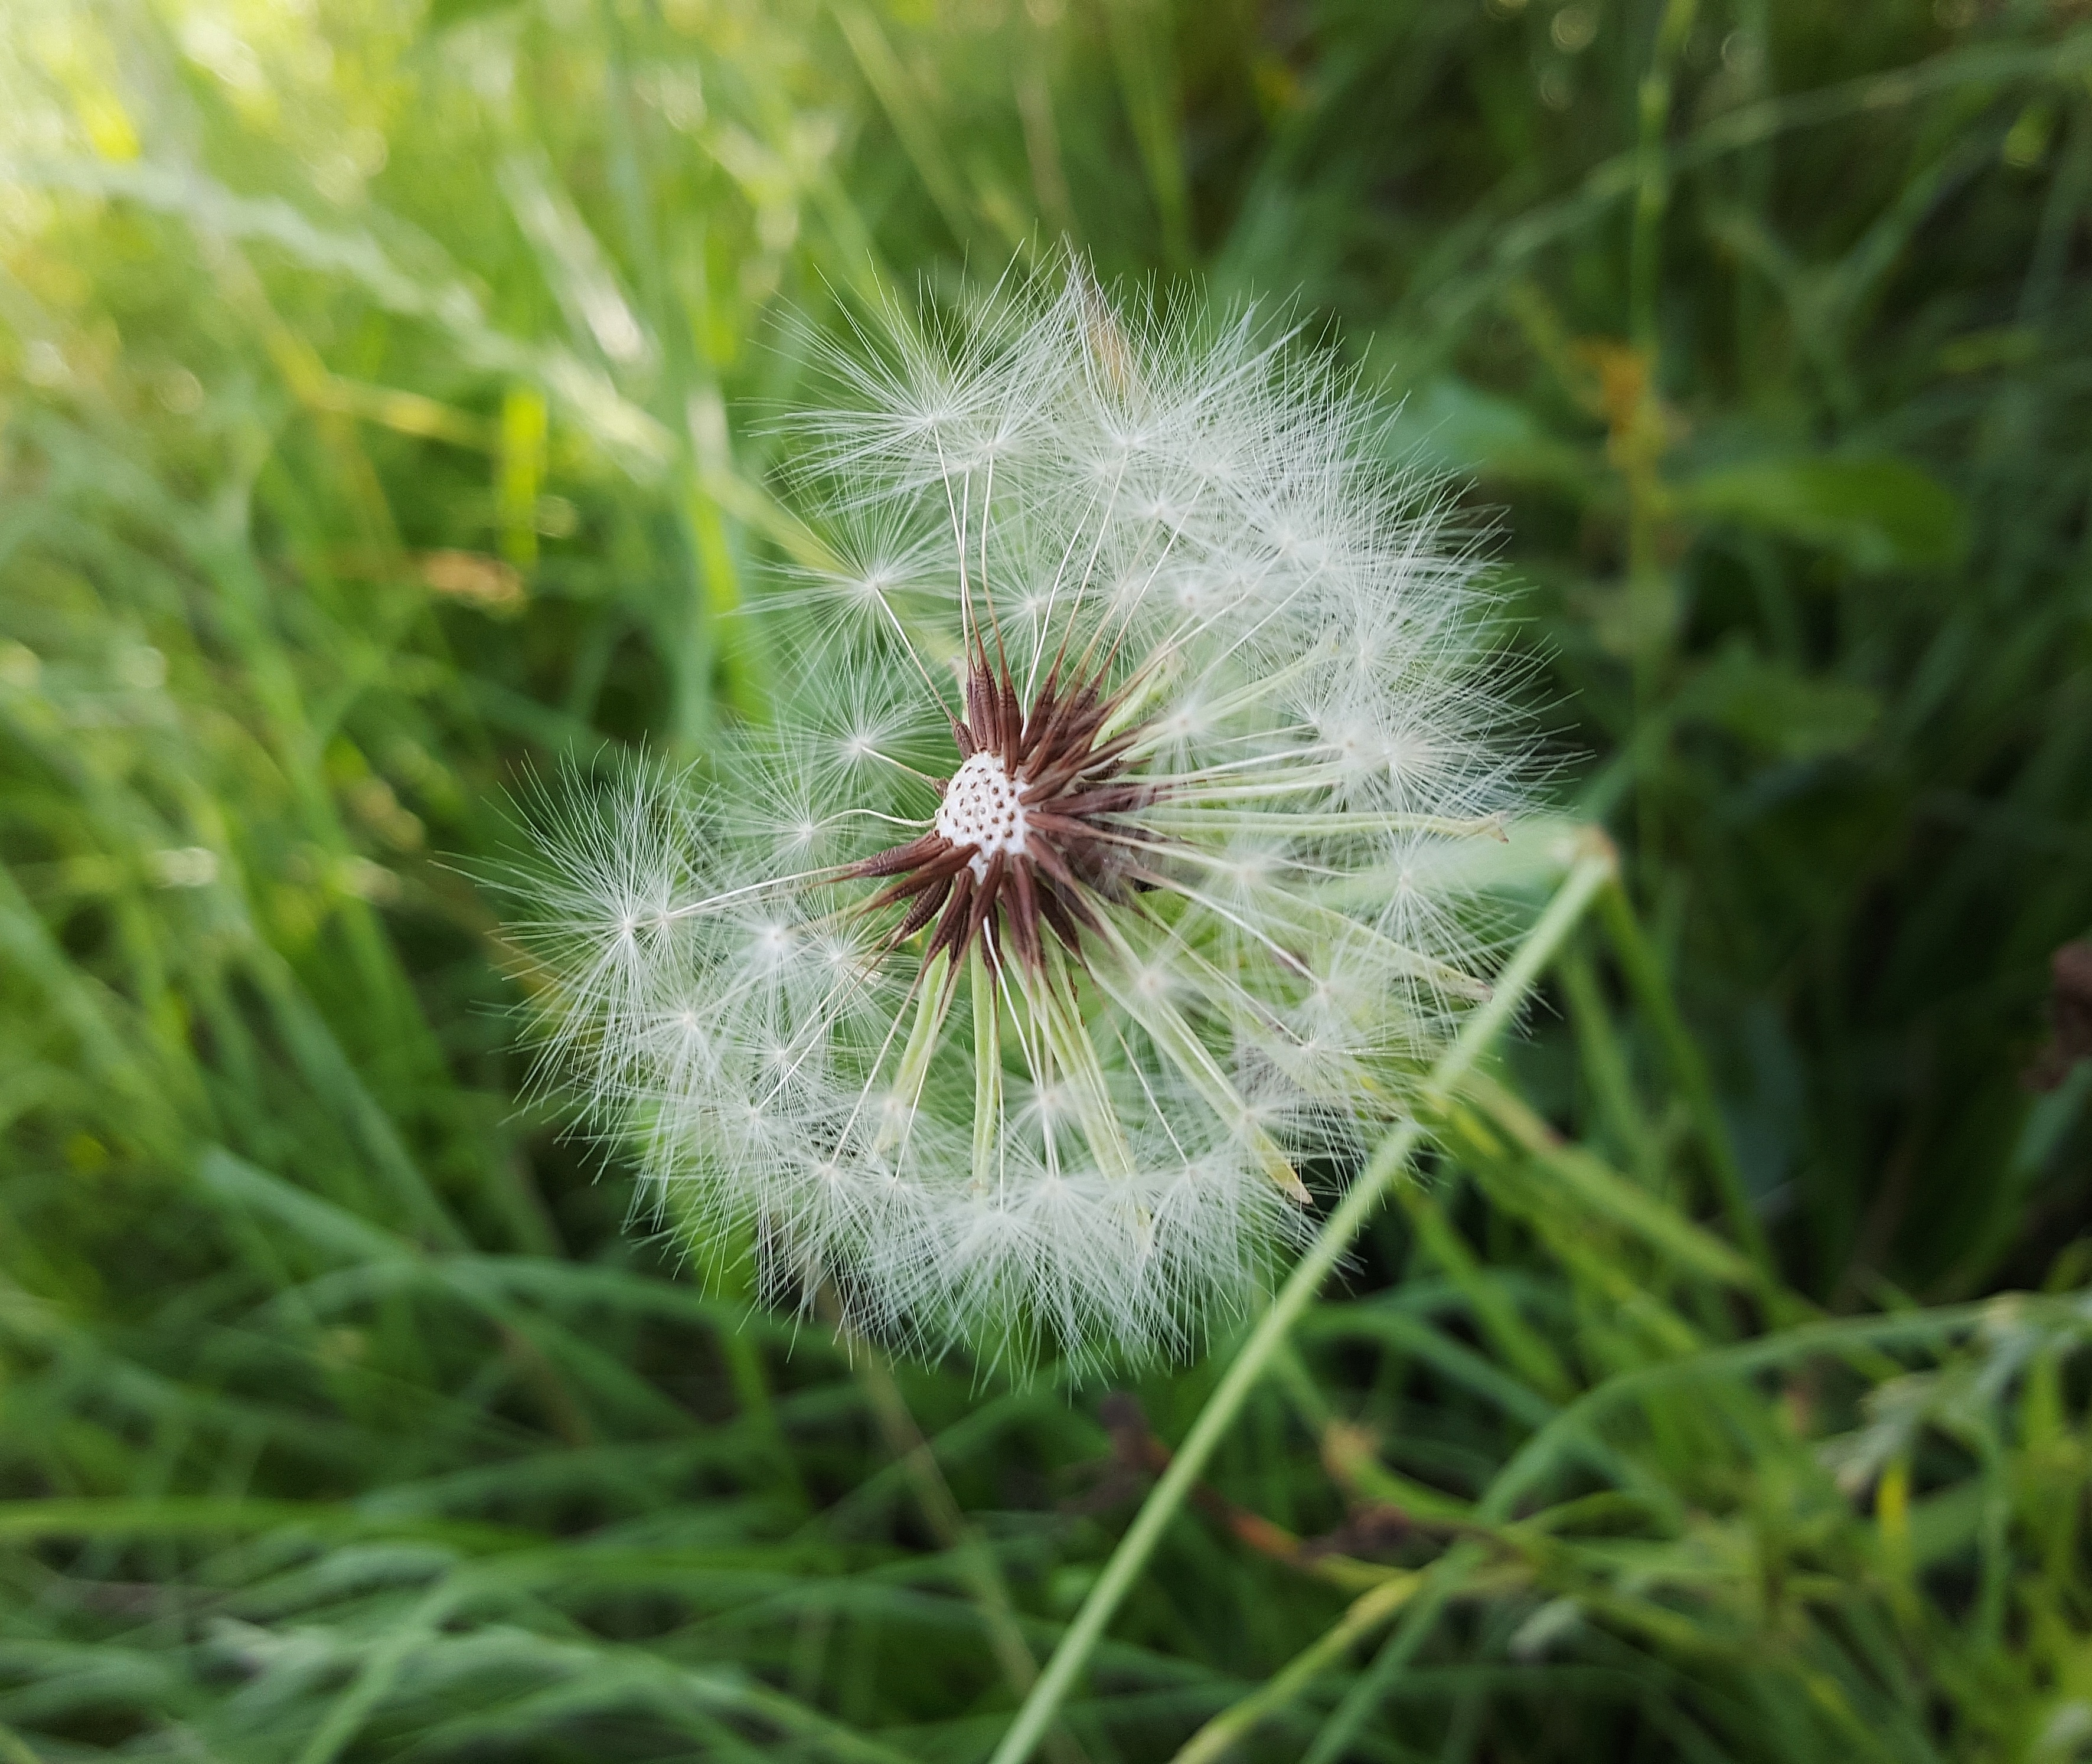
nature, grass, bokeh, plant, meadow, dandelion, flower, spring, fluffy, botany, flora, wildflower, close up, seeds, blowing, taraxacum, thistle, soft, blow, spores, fragile, macro photography, flowering plant, daisy family, silybum, dandelion blowing, grass family, plant stem, land plant, thorns spines and prickles